United States Customs House and Court House (Galveston, Texas)

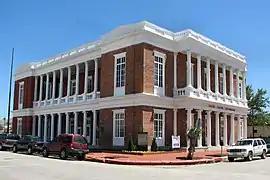
Old Galveston Customhouse in 2009

The United States Customs House and Court House, also known as Old Galveston Customhouse, in Galveston, Texas, is a former home of custom house, post office, and court facilities for the United States District Court for the Eastern District of Texas, and later for the United States District Court for the Southern District of Texas. Completed in 1861, the structure is now owned and operated by The Hodge Law Firm.